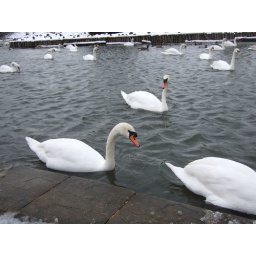
Ryde Boating Lake wild fowl in clear water